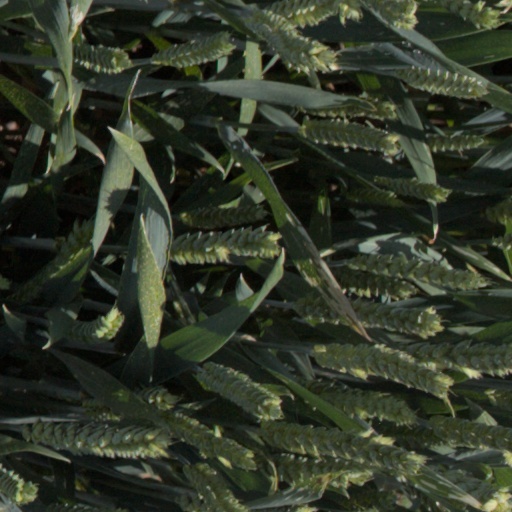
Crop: wheat